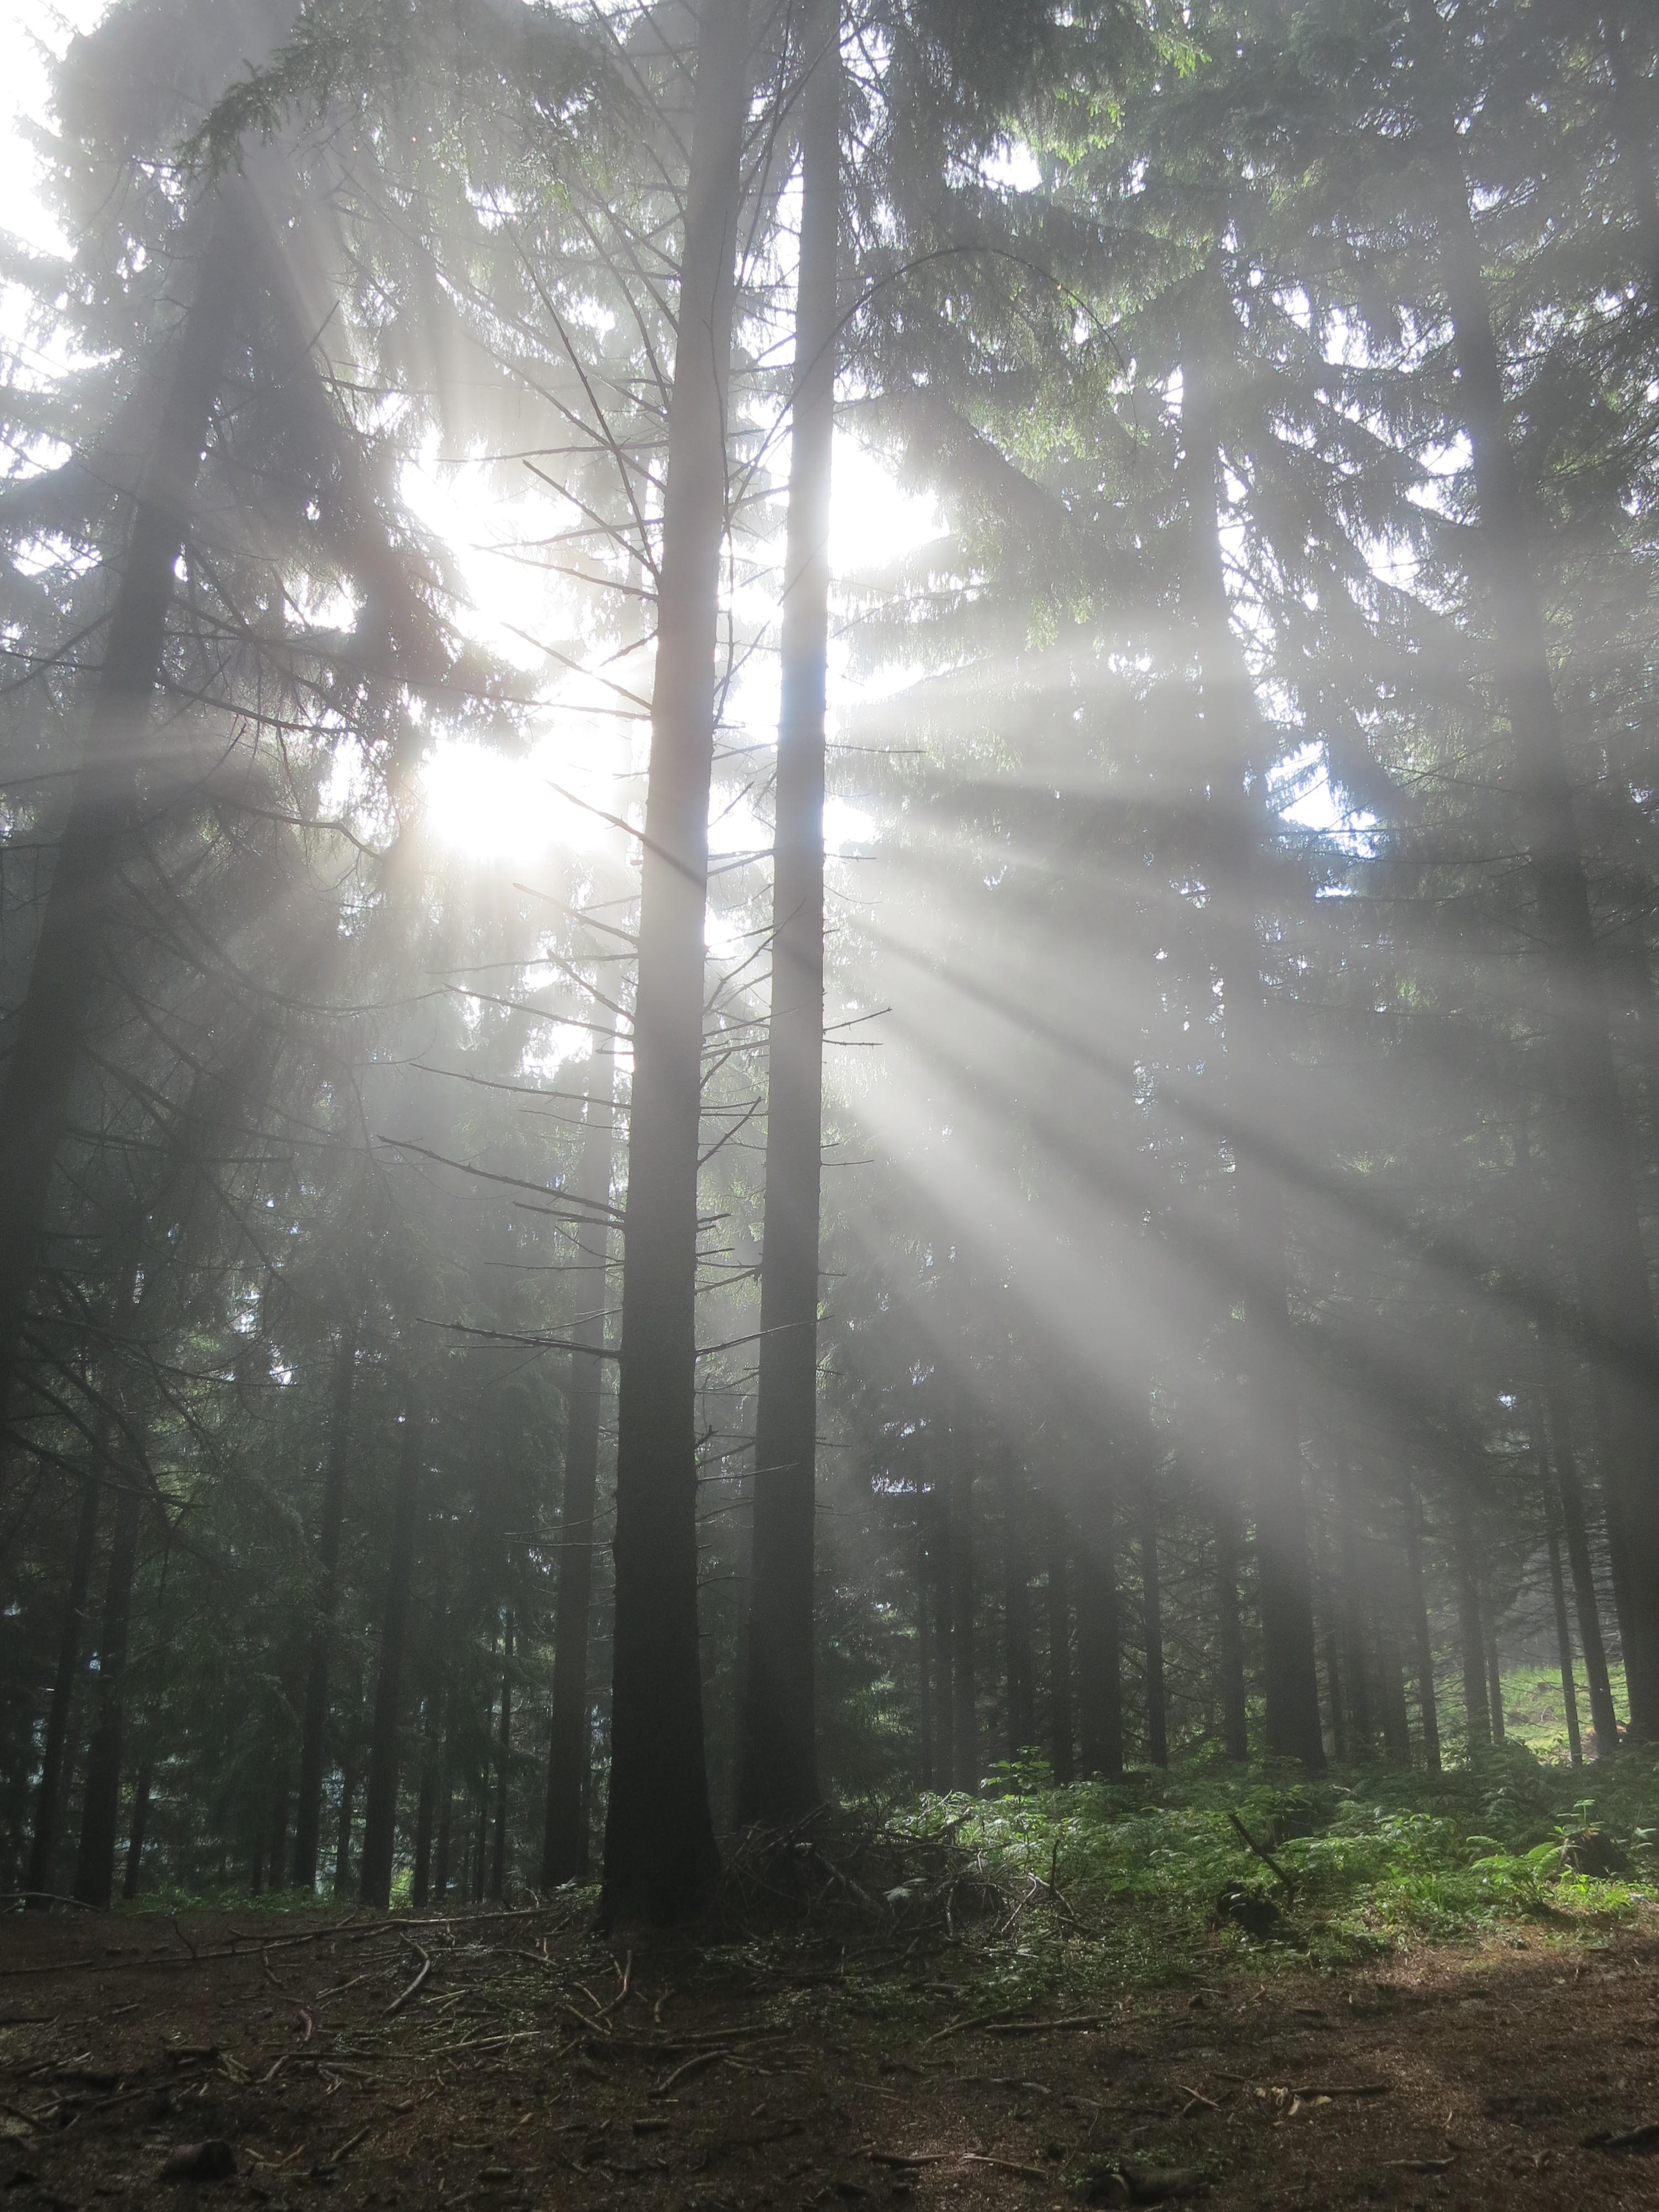
tree, nature, forest, grass, branch, light, plant, sunshine, sun, fog, mist, sunlight, morning, leaf, green, shine, weather, rays, woodland, habitat, natural environment, atmospheric phenomenon, woody plant